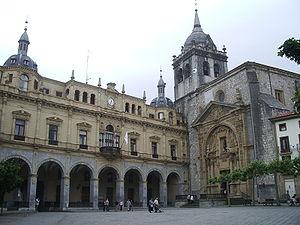
Hernani est une commune du Guipuscoa dans la communauté autonome du Pays basque en Espagne.